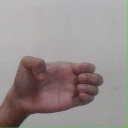
अक्षर: ख